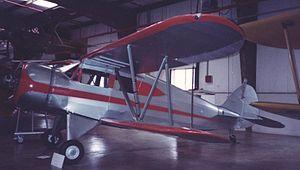
Weaver Aircraft Company of Ohio ou WACO est un ancien constructeur aéronautique américain basé à Troy. Entre 1919 et 1946, la société produisit une grande variété d'avions civils biplans.